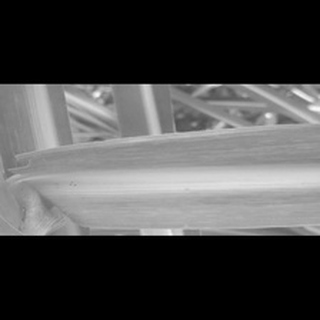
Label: sugarcane_mosaic